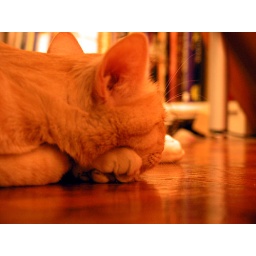
kitty sleeping under my chair